Kensington, San Diego

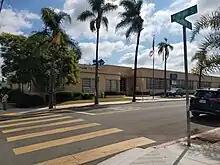
Franklin Elementary School

Franklin Elementary STEAM Magnet School (San Diego Unified School District) is a K-5 school located in Kensington.